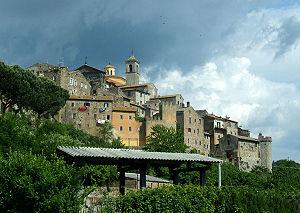
Vetralla est une commune italienne de la province de Viterbe dans la région Latium en Italie.